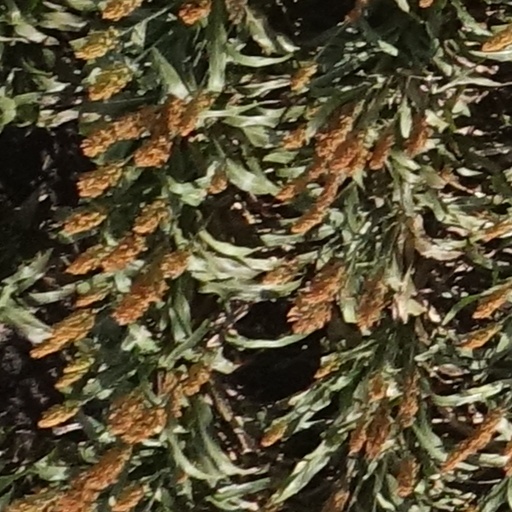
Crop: sorghum